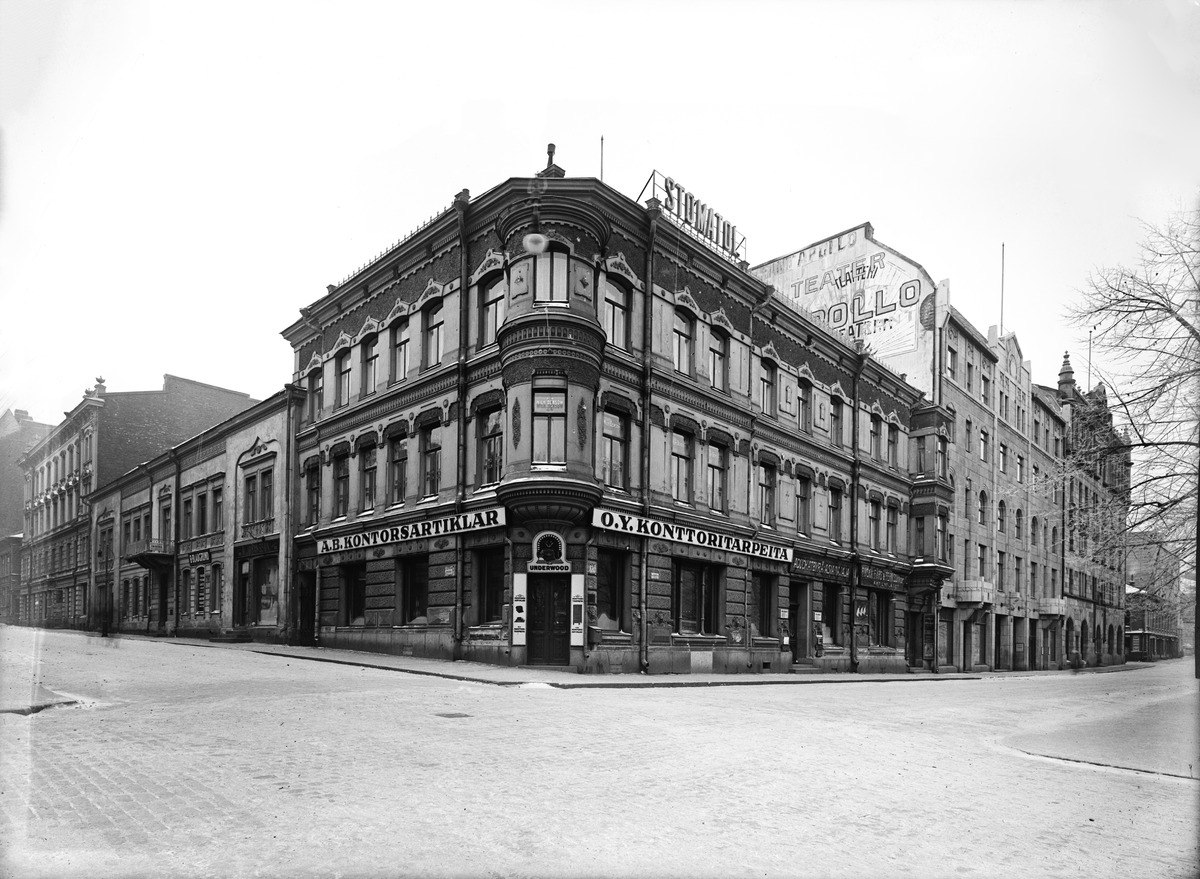
Fabianinkatu 10
sisällön kuvaus: Fabianinkatu 10. ja Eteläesplanadi 8. kulman rakennus. Rakennuksen ovat suunnitelleet Konstantin Kiseleff ja Elia Heikel ja se on rakennettu vuonna 1883. Kortteli Pyöriäinen. mustavalkoinen
Kuvaaja: Sundström, Eric, valokuvaaja
Ajankohta: kuvausaika 1914-1919 n.
Paikka: Suomi, Uusimaa, Helsinki, Kaartinkaupunki Helsinki, Fabianinkatu 10, Eteläesplanadi 8
Aiheet: rakennukset, arkkitehtuuri, rakennusosat, erkkerit, koristeet, kadut, risteykset